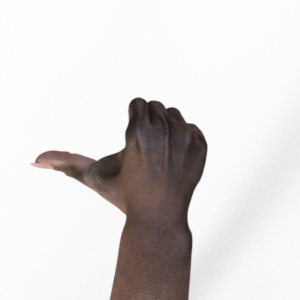
Label: rock